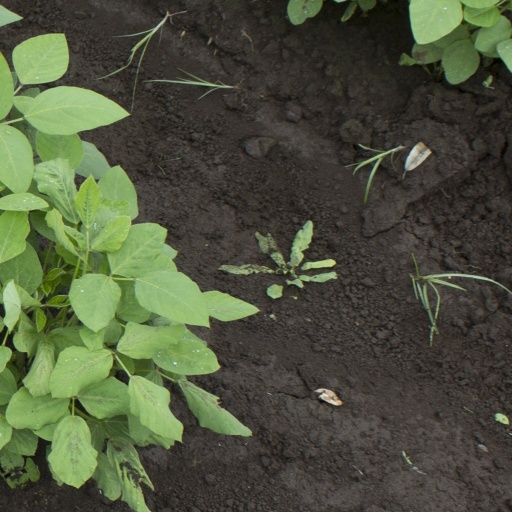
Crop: soybean